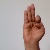
The image shows a hand gesture representing the letter 'F' in Indian Sign Language.